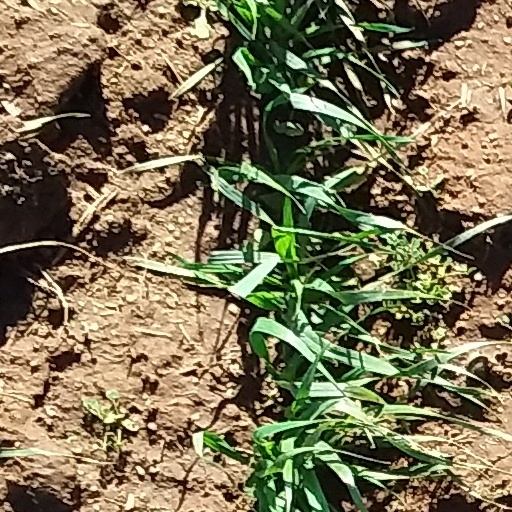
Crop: wheat